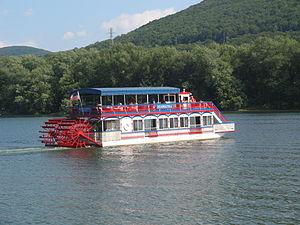
Liste des parcs d'État de la Pennsylvanie aux États-Unis d'Amérique par ordre alphabétique. Ils sont gérés par le Pennsylvania Bureau of State Parks et le Pennsylvania Historical and Museum Commission.